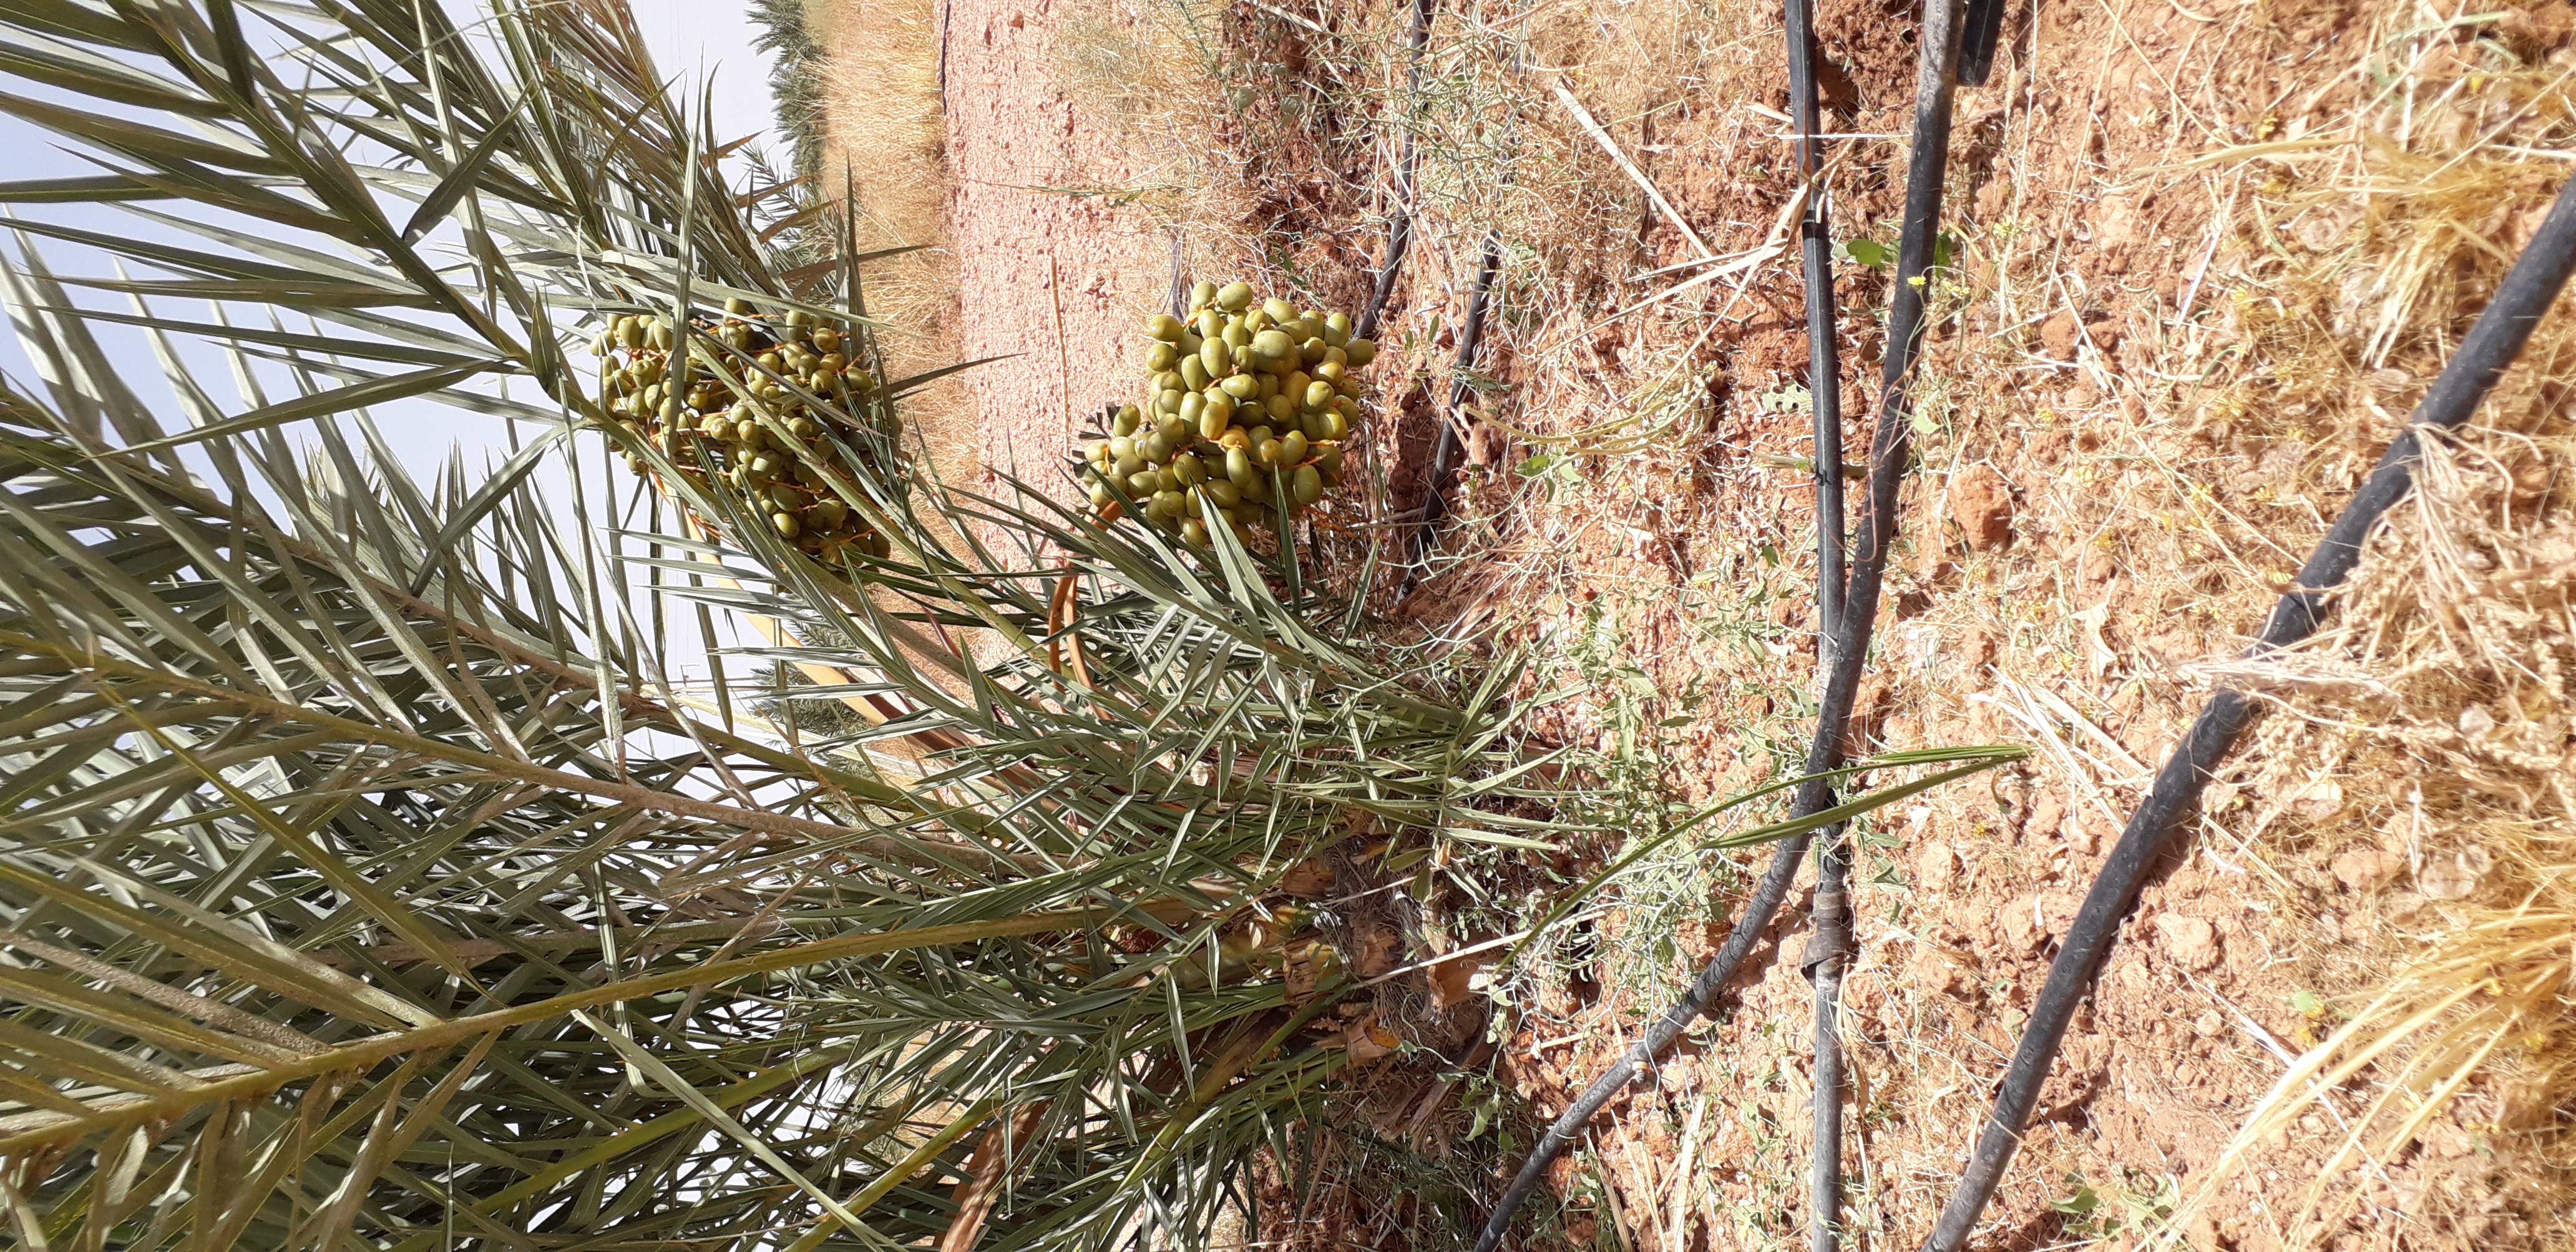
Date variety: Boufagous